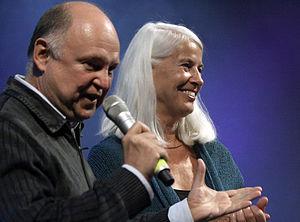
Beatrix Neundlinger est une chanteuse autrichienne.